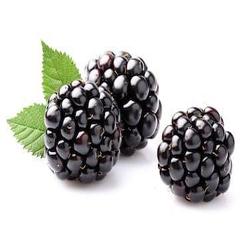
Label: Blackberry